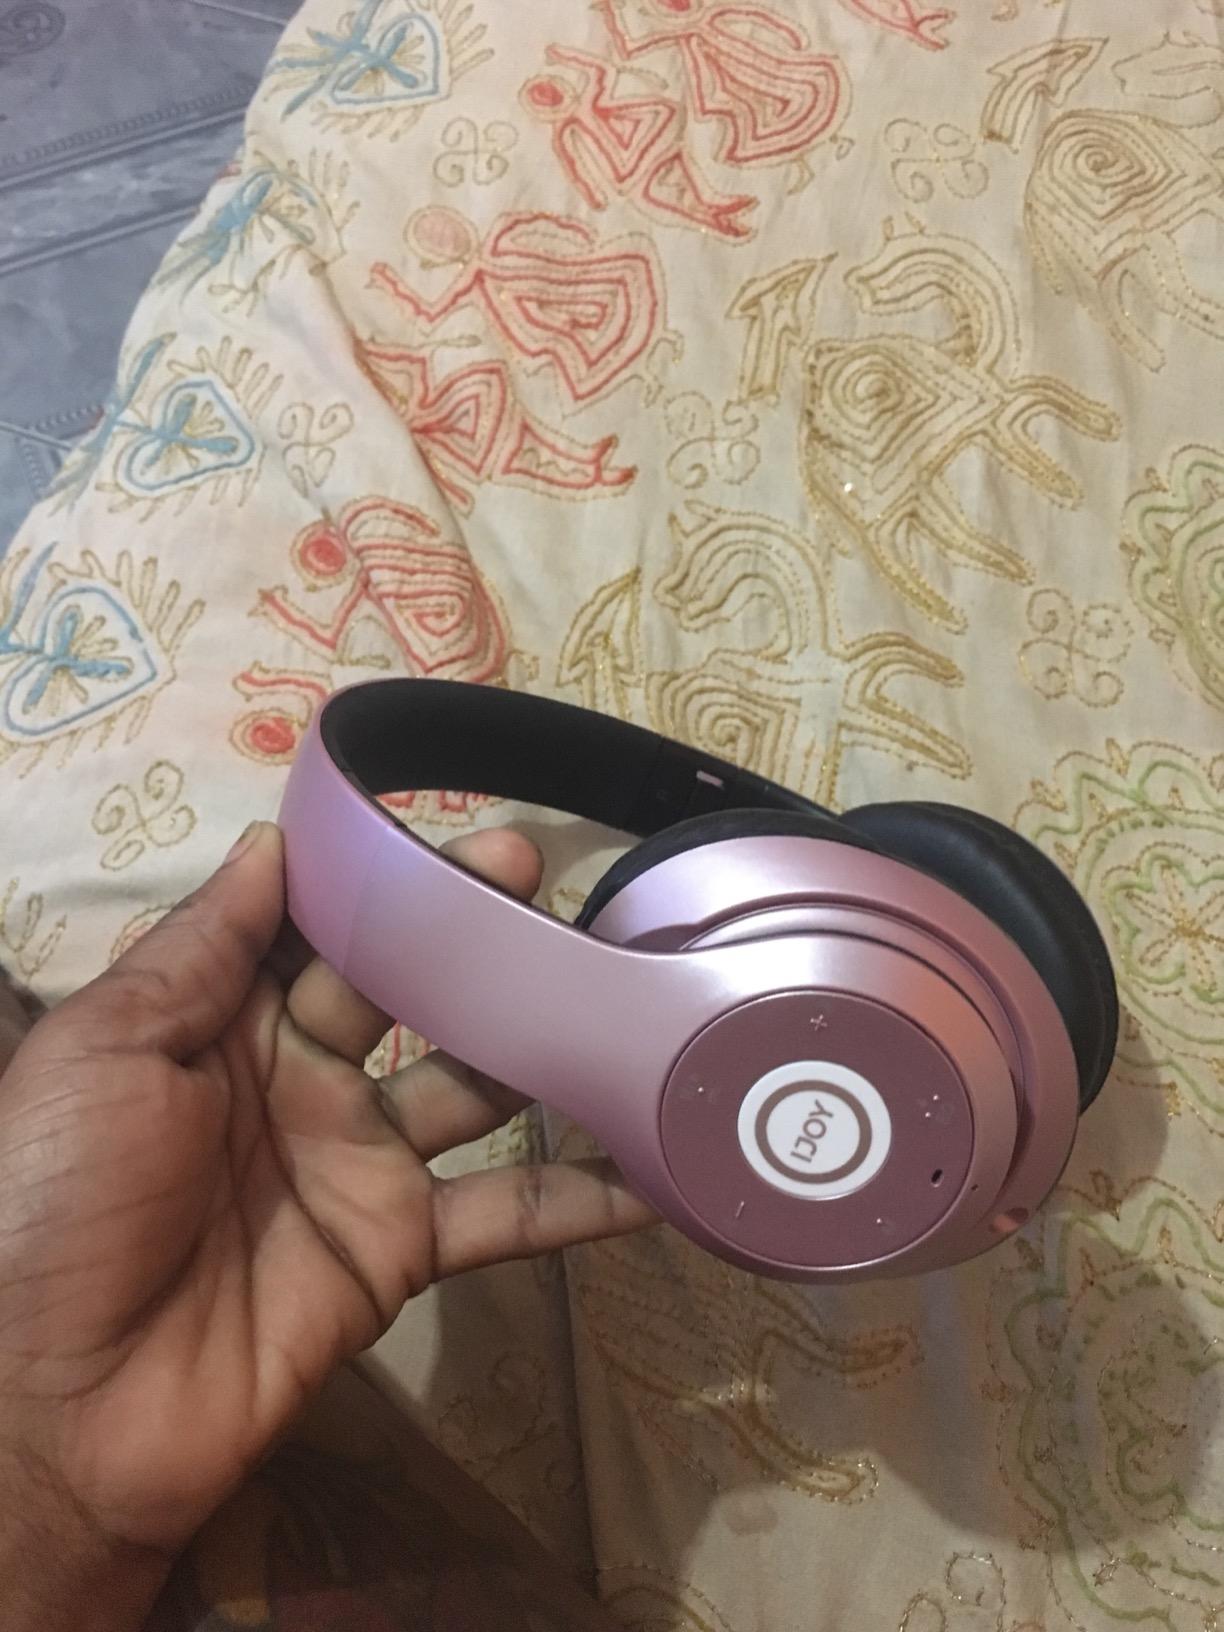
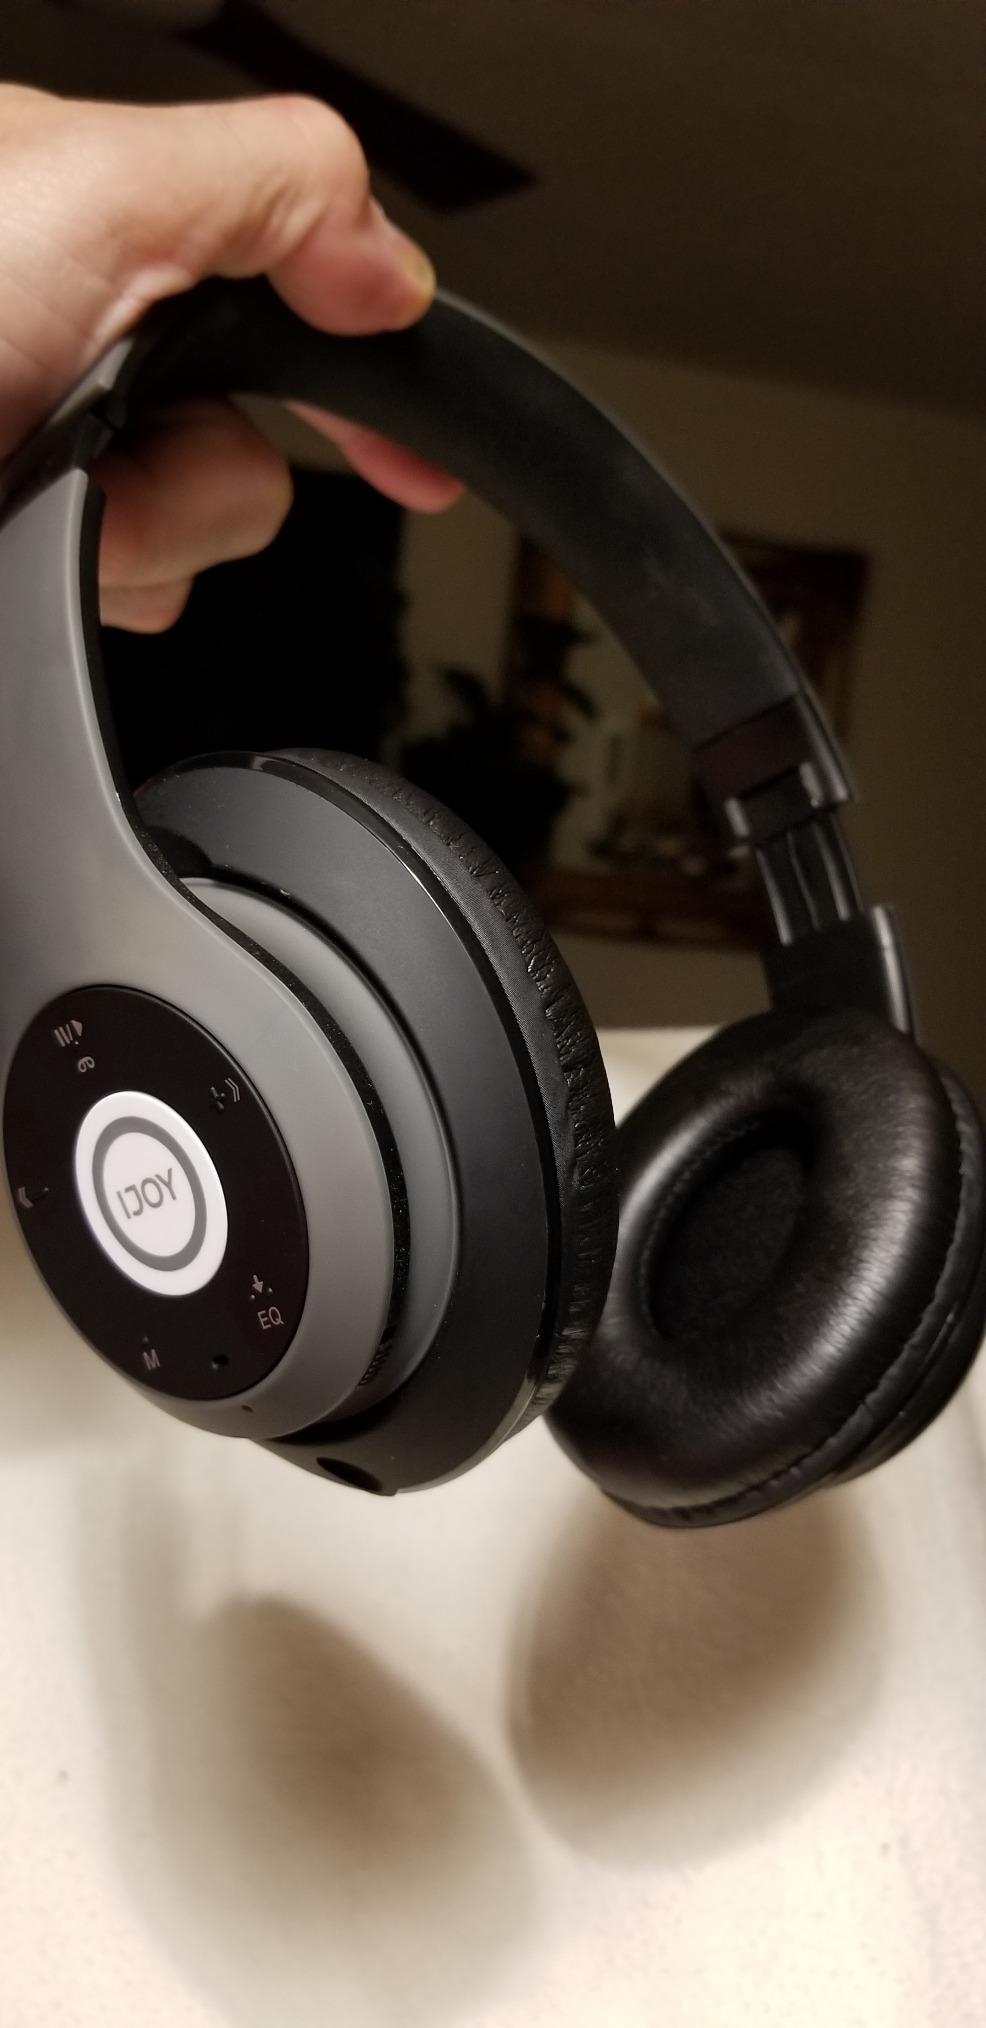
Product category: headphones
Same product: no